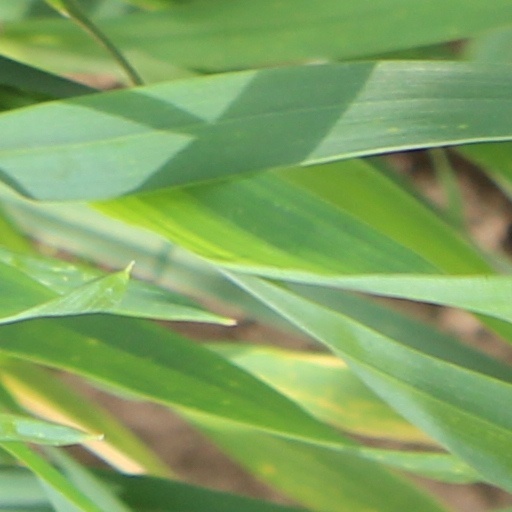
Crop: wheat